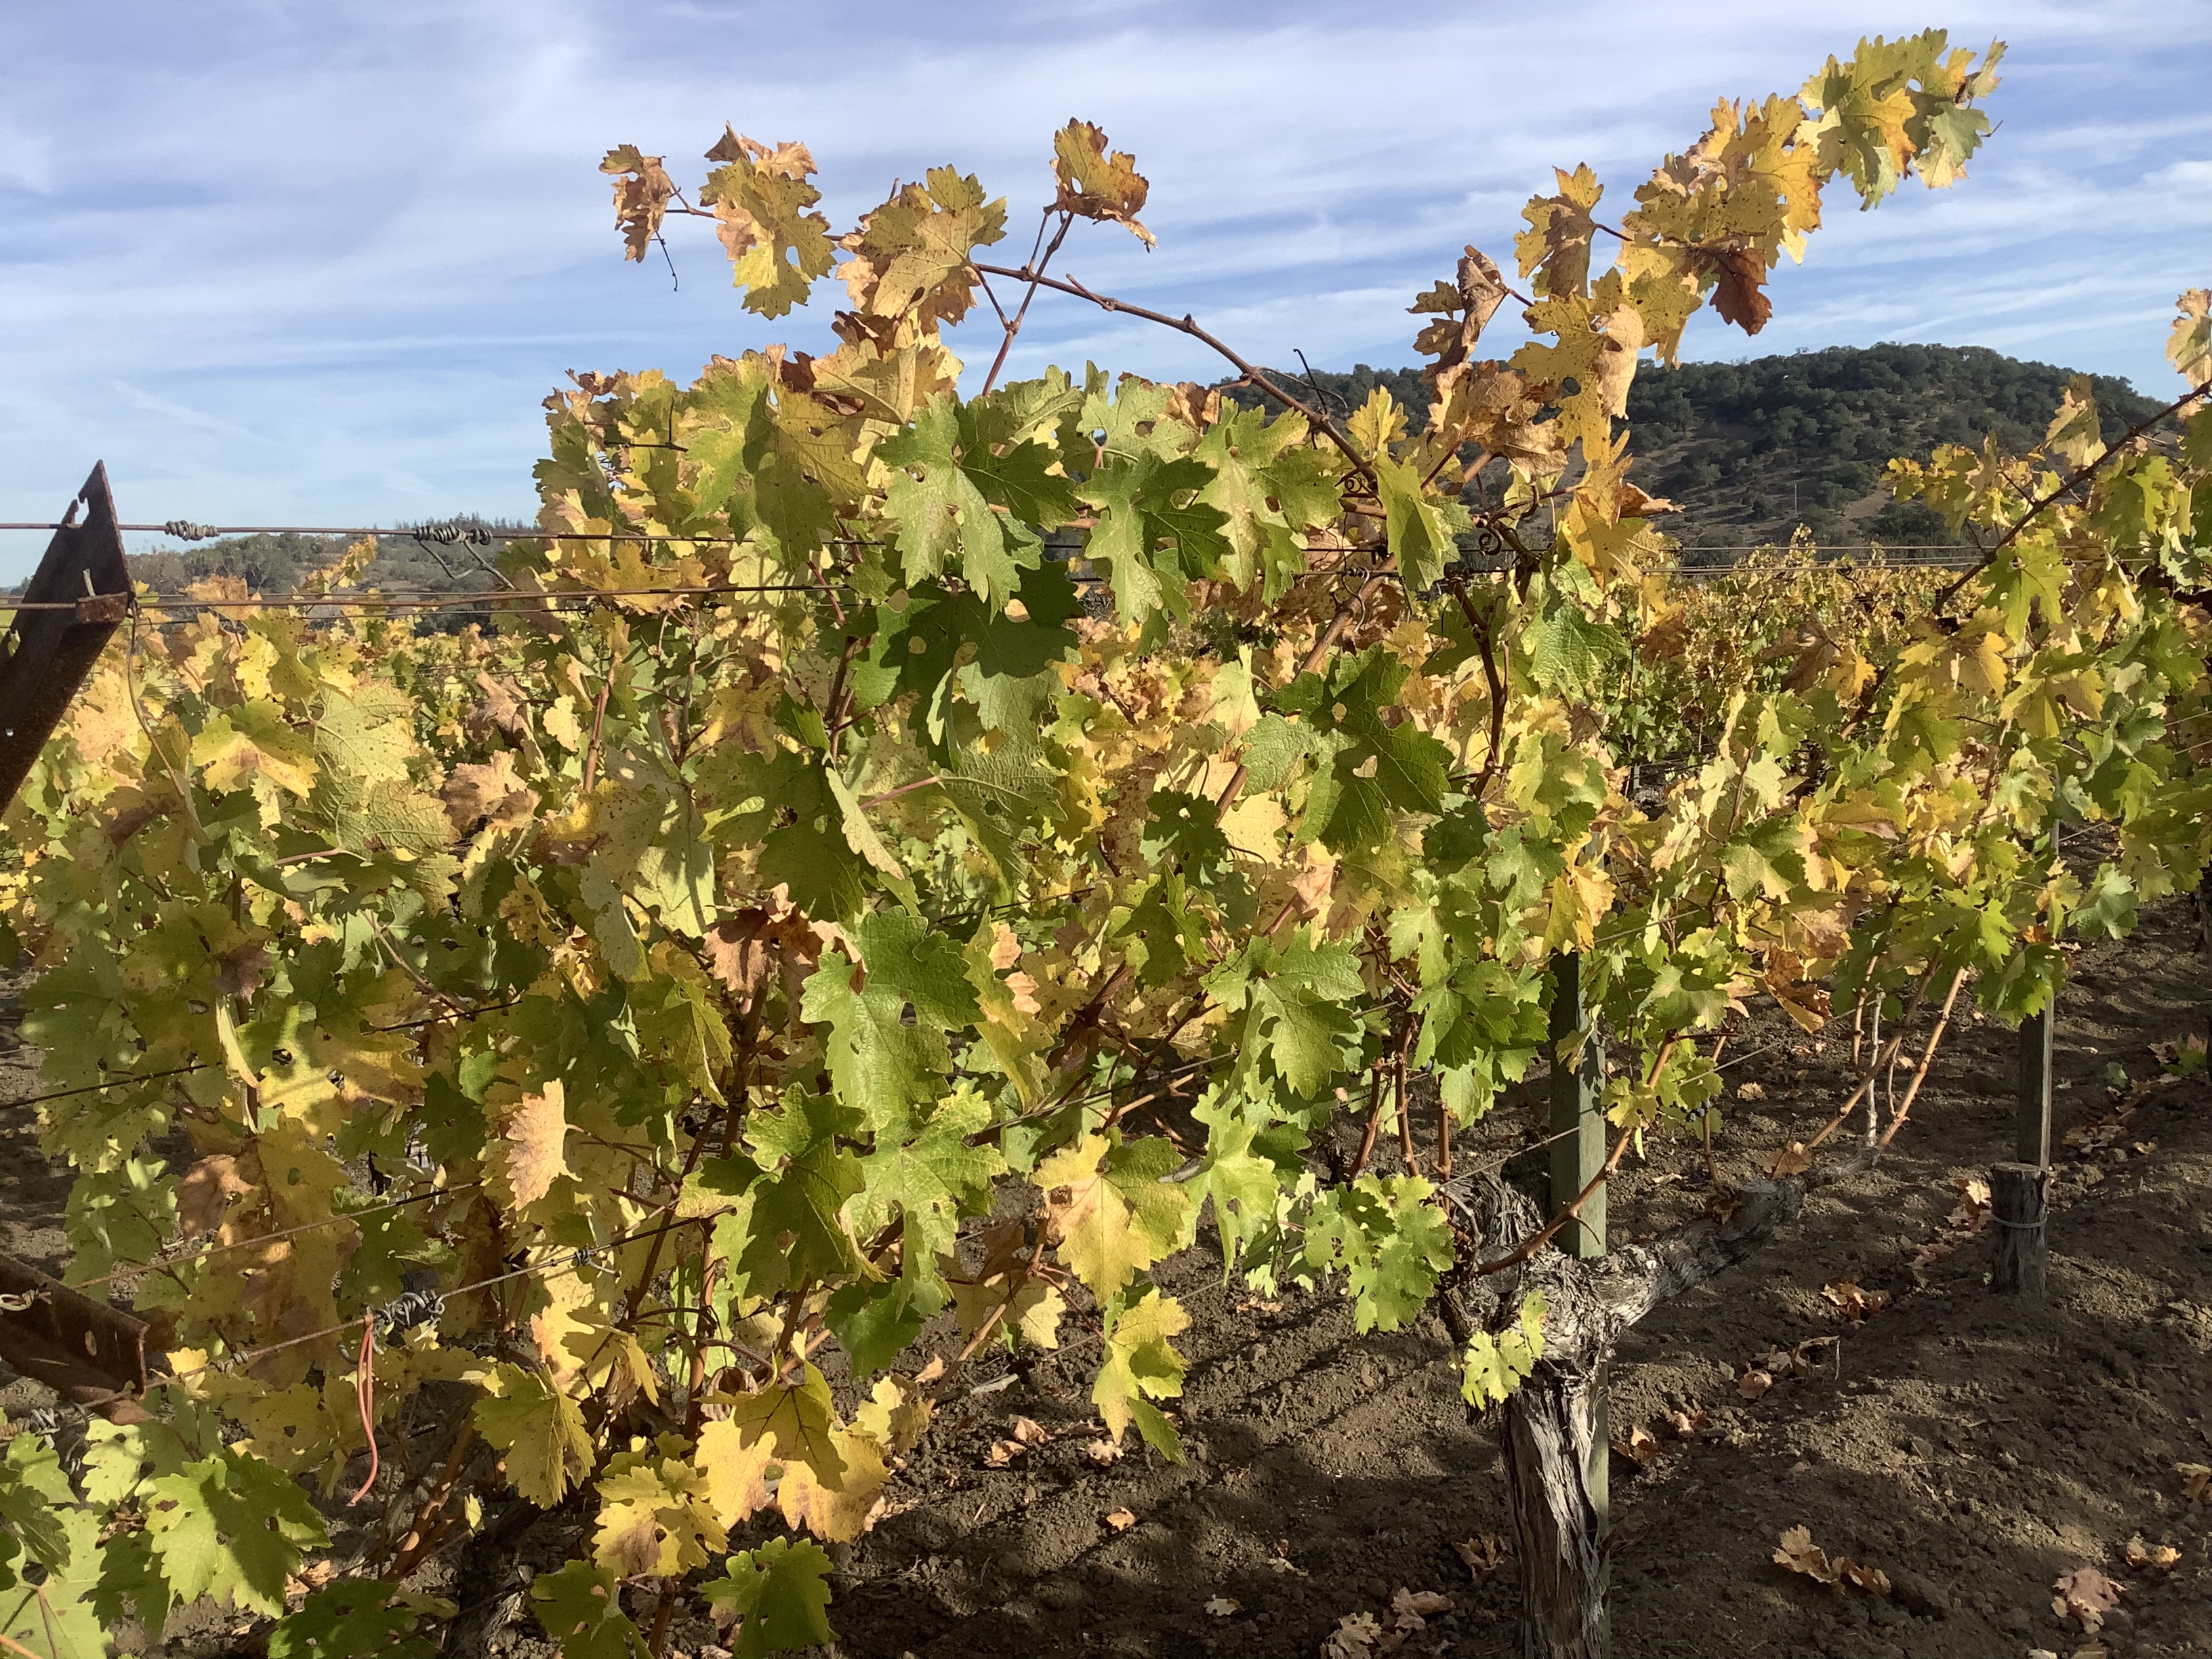
Label: No Virus